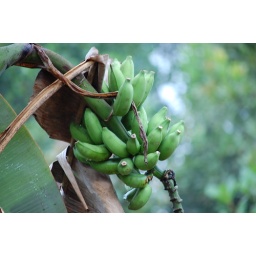
deep in we were short of food. Luckily we spotted a banana tree. And had to eat raw bananas